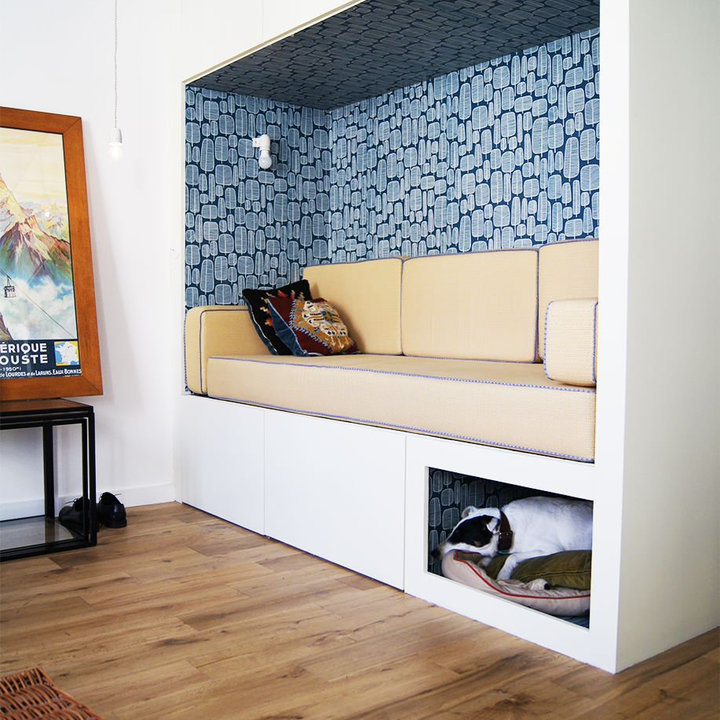
Style: Scandinavian